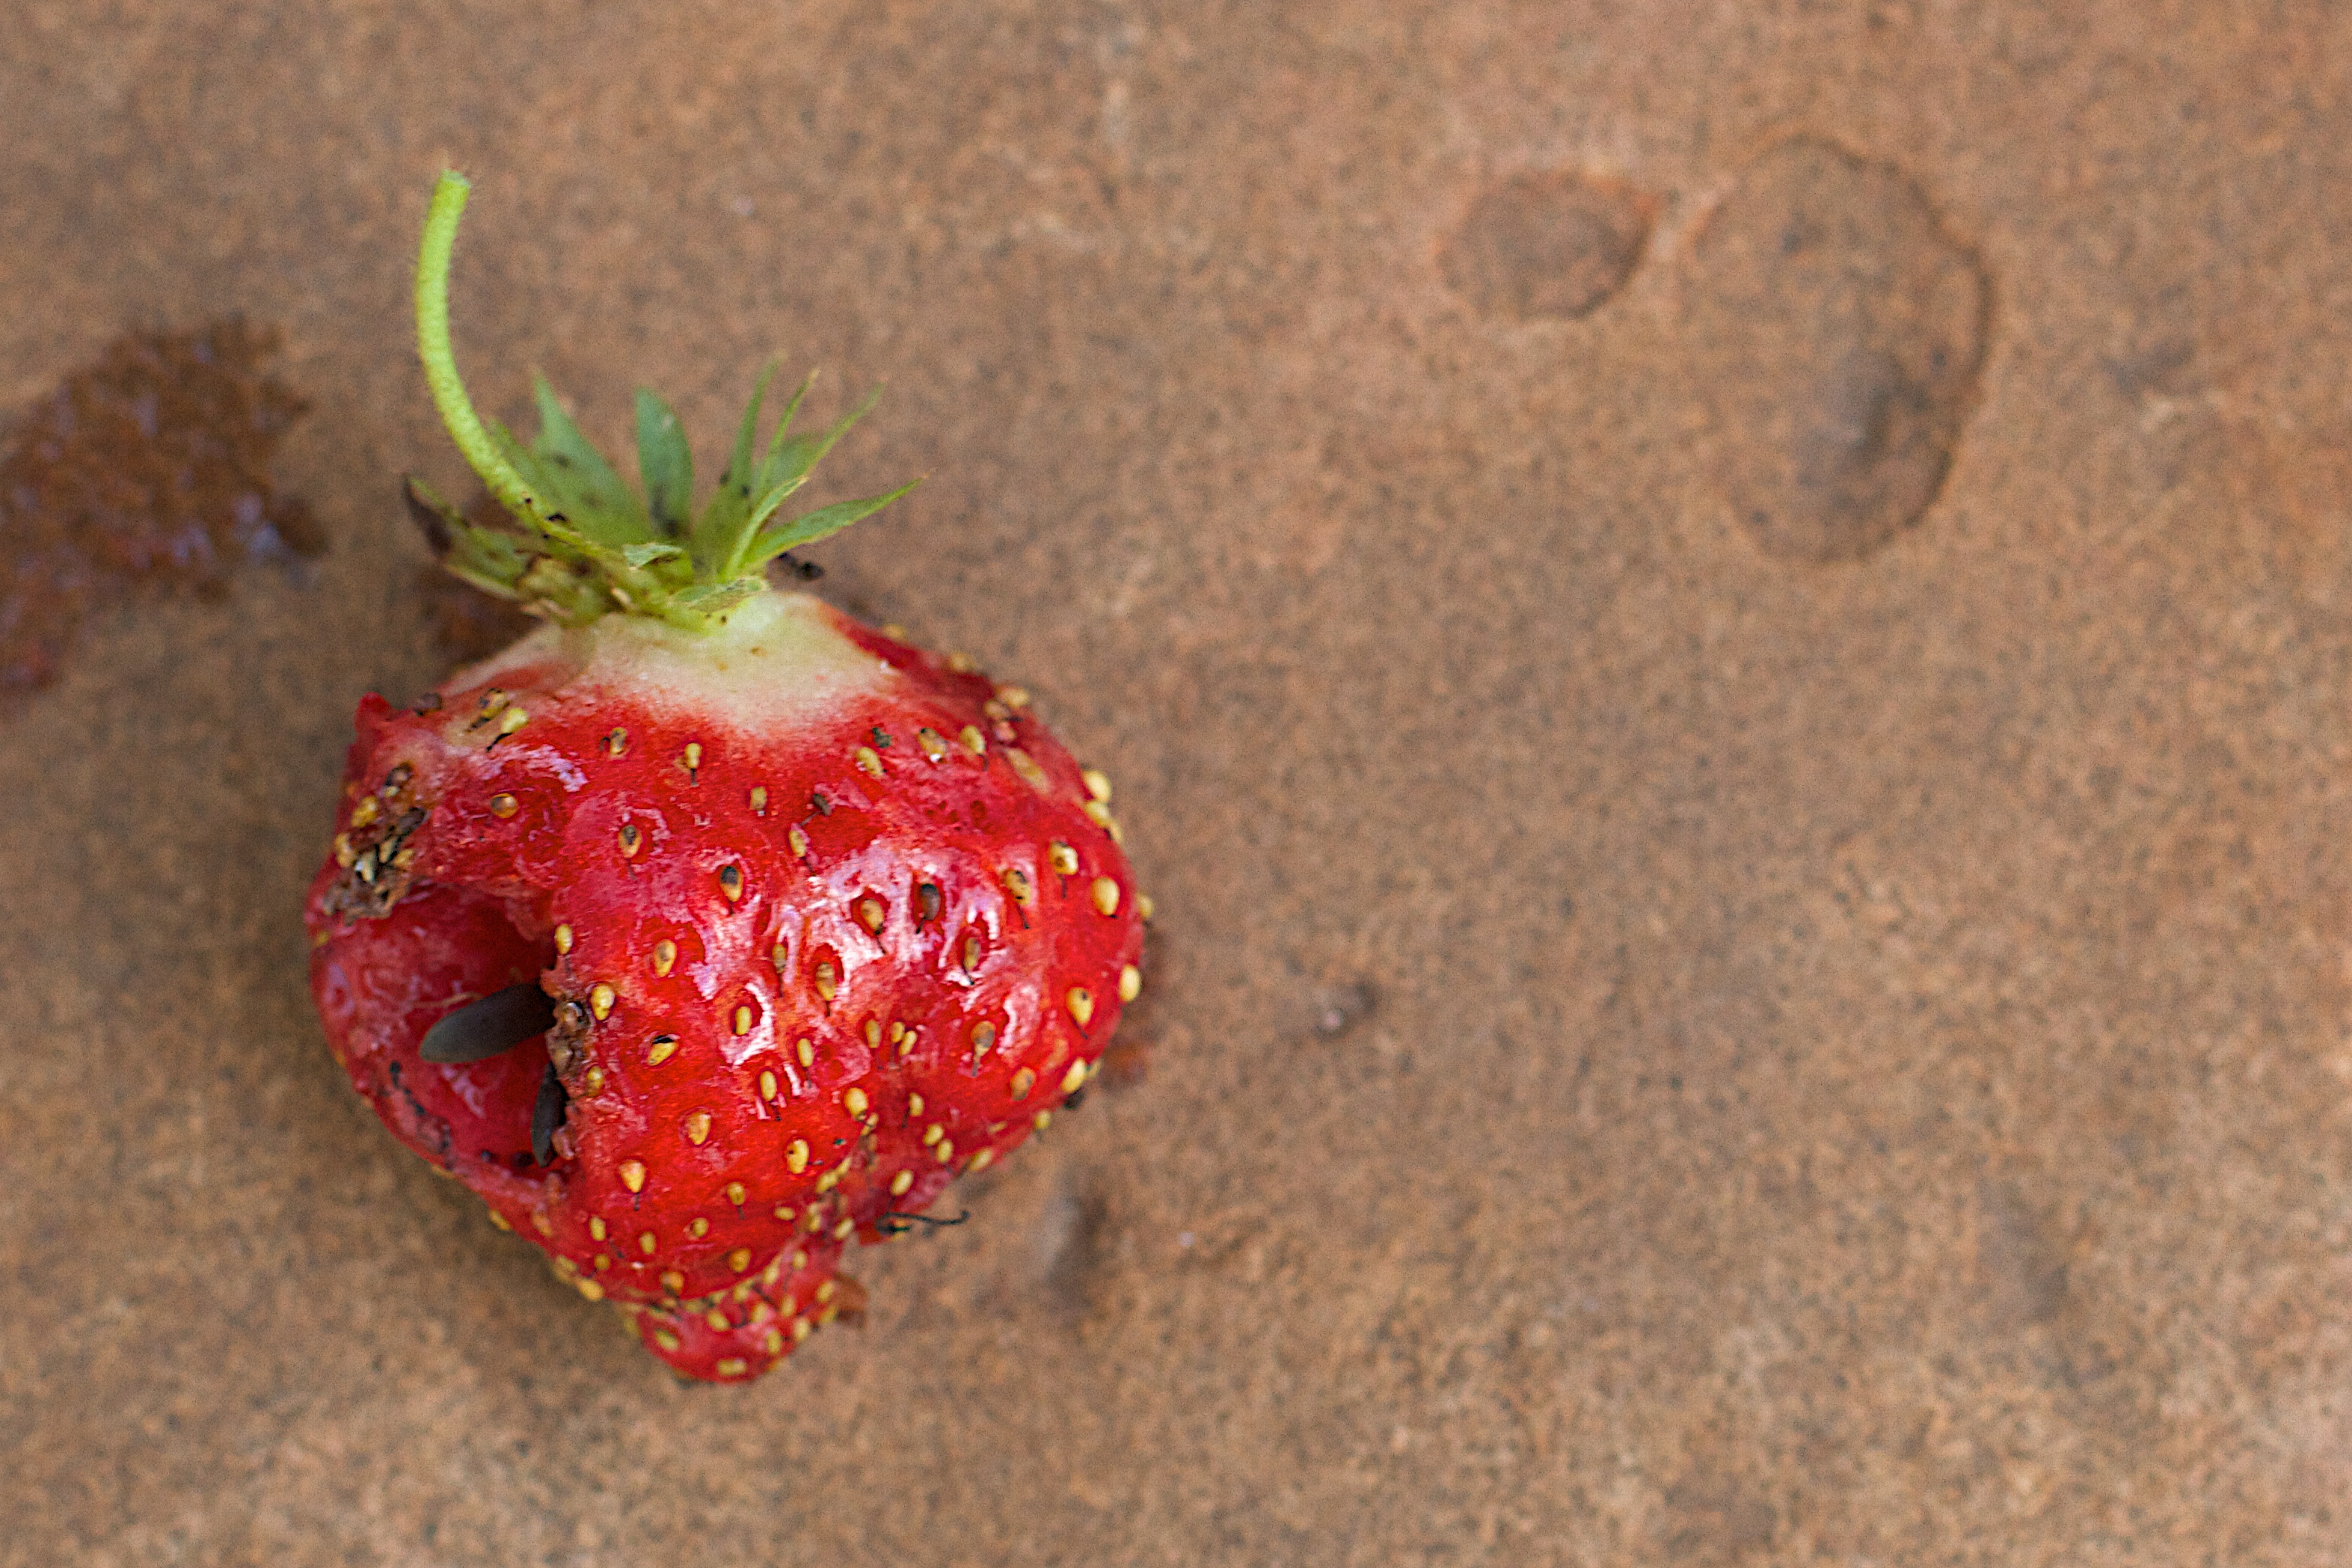
plant, fruit, flower, food, red, produce, strawberry, strawberries, macro photography, flowering plant